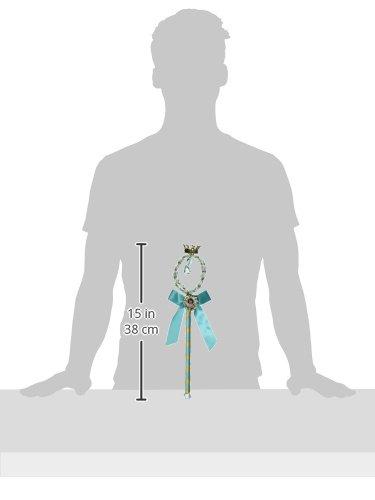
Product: Jasmine Classic Wand
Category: Clothing, Shoes & Jewelry | Costumes & Accessories | Kids & Baby | Girls | Accessories
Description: Product Includes: One wand.
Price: $15.97